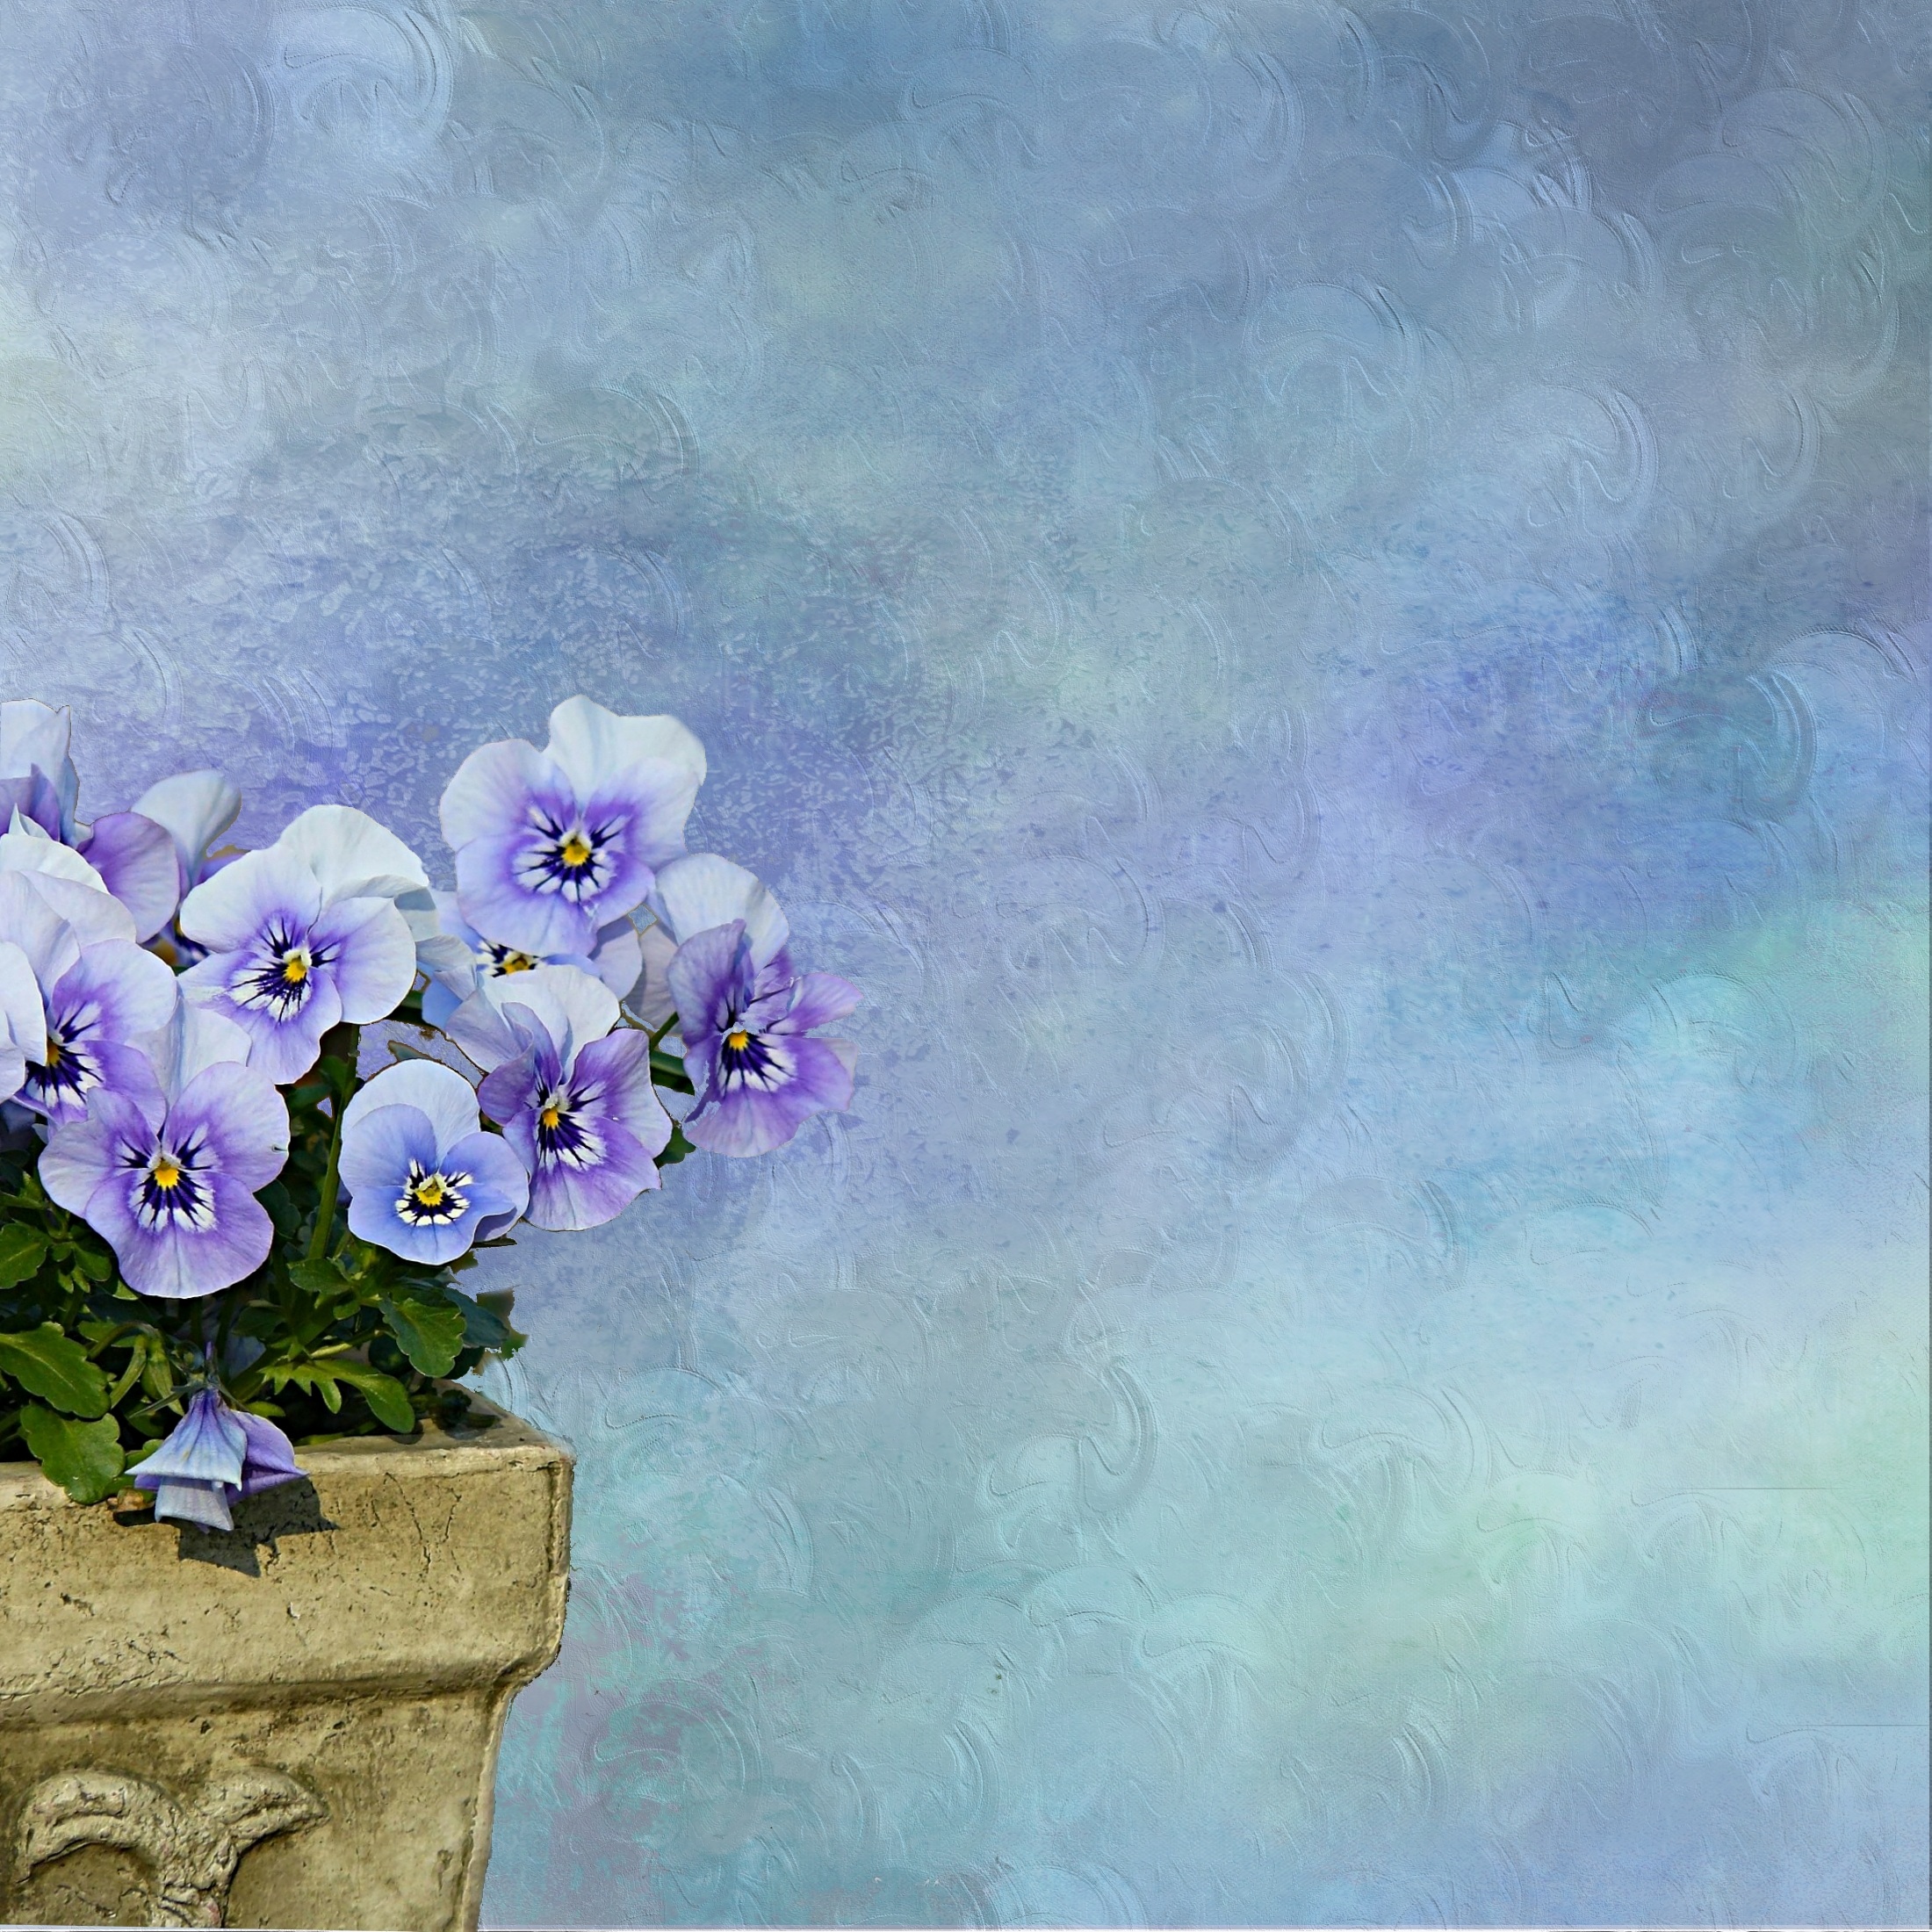
blossom, plant, sky, texture, flower, purple, petal, spring, green, paint, blue, flora, still life, lavender, artwork, painting, wildflower, art, background, violet, lilac, flowerpot, viola, pansy, flowering plant, watercolor paint, acrylic paint, still life photography, computer wallpaper, violet family